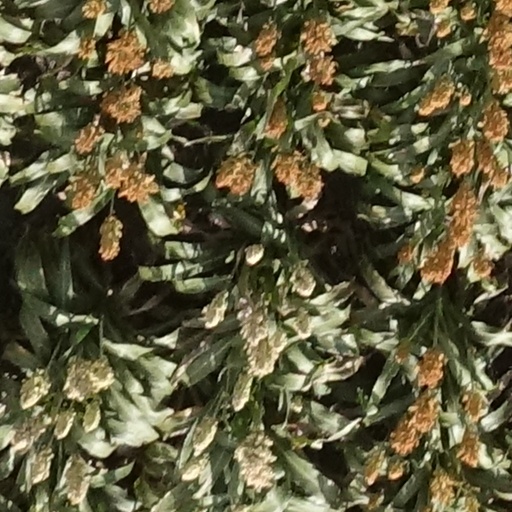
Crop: sorghum